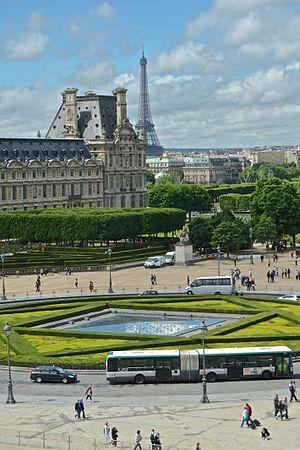
Vue plongeante depuis une fenêtre du Palais du Louvre en direction du sud-ouest vers le parterre de la Pyramide inversée, Pavillon de Flore au second plan, Tour Eiffel au troisième. Place du Carrousel, Ier arrondissement, Paris, France.